Georg Büchmann

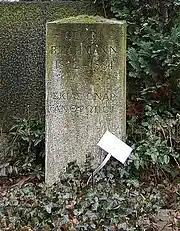
His grave in Berlin

He studied theology, philology and archaeology in University of Berlin, where his instructors included August Böckh and Theodor Panofka. He worked as a schoolteacher in Brandenburg an der Havel, and later taught language courses at the Friedrich-Werder'schen trade school in Berlin (1854–77). In 1872 he attained the title of professor.